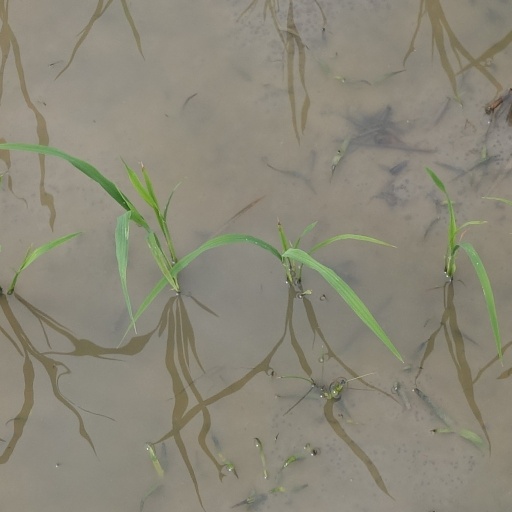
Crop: rice